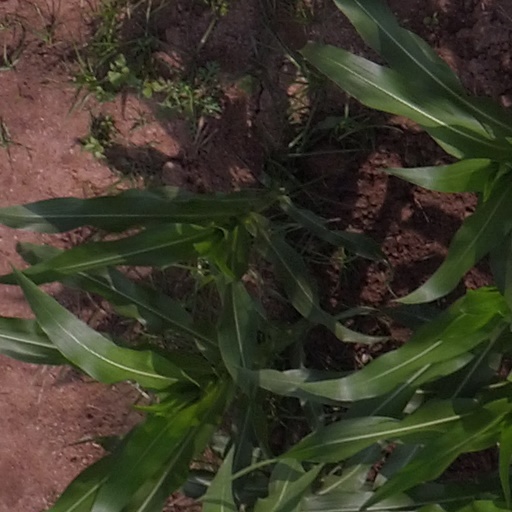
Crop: maize; corn